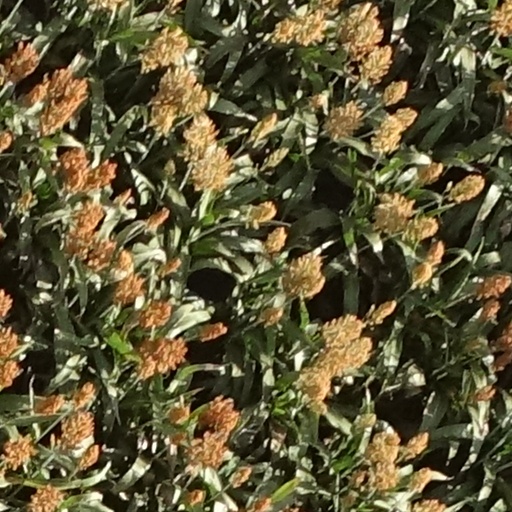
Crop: sorghum